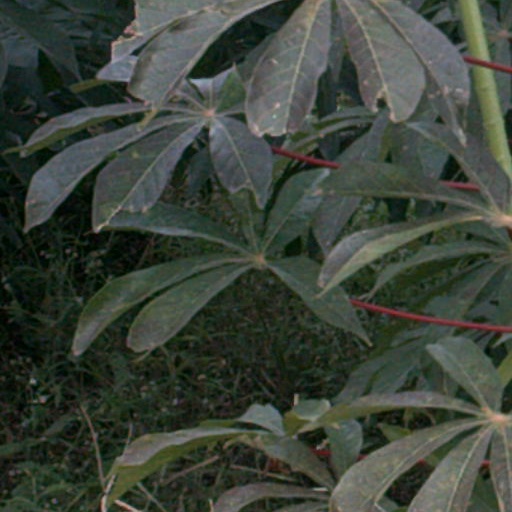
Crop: cassava